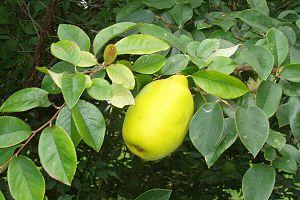
Le cognassier de Chine est la seule espèce du genre Pseudocydonia. Elle est originaire des provinces du Sud-Est de la Chine où elle pousse jusqu'à 1 000 mètres d'altitude.